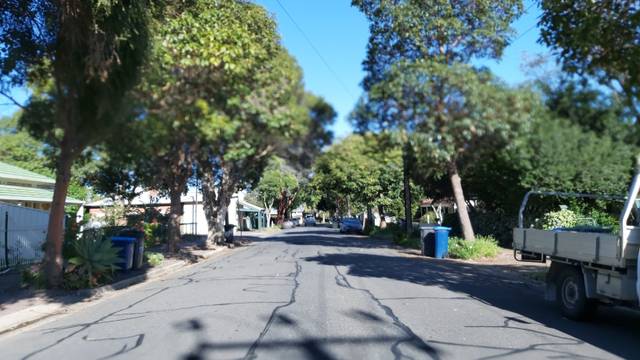
Region: Australia
Coordinates: -34.952, 138.621